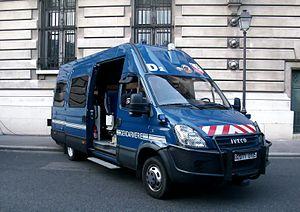
Camionnette de la gendarmerie mobile à Paris
Un autocar de police, ou car de police, est un autocar classique ou un minibus utilisé par les forces de police ou de gendarmerie pour de multiples situations.
La Gendarmerie nationale est une force armée française chargée des missions de police et placée sous la tutelle du ministère de l'Intérieur. Contrairement aux policiers, ses membres sont des militaires. Héritière de la Maréchaussée, la Gendarmerie est l'une des plus anciennes institutions françaises. De nombreux pays dans le monde ont adopté le principe d'une force de police à statut militaire directement inspirée par la Gendarmerie française.